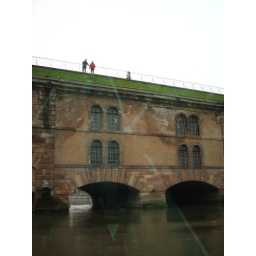
it looks like a house in the water with grass on the roof and people walking on it.